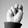
ASL letter: N